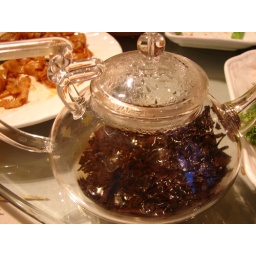
Tea, without any water in the pot